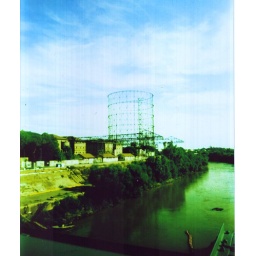
five minutes later sky's blue and my heart an apple always. (Lomo E6 in C41)